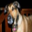
Label: dog